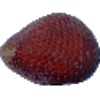
Label: salak